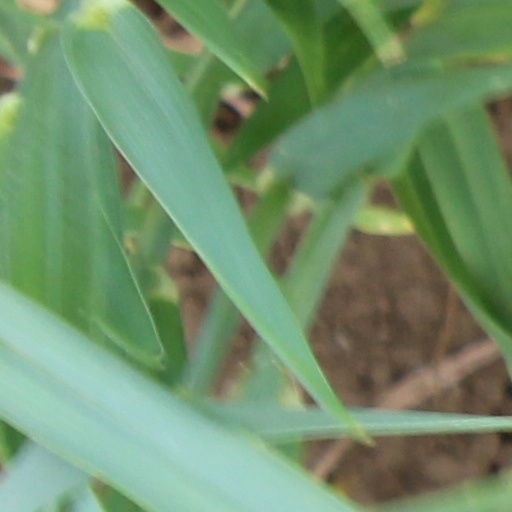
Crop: wheat